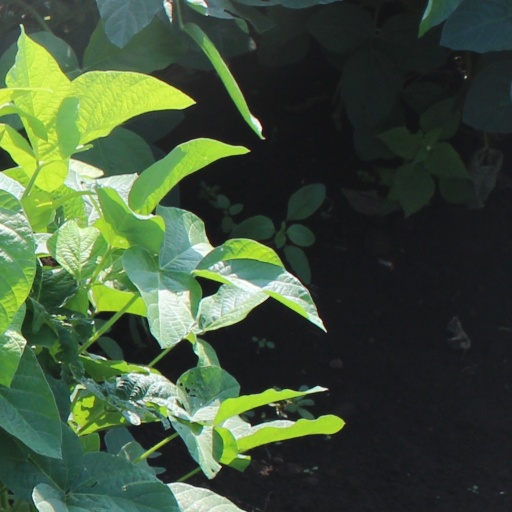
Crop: soybean